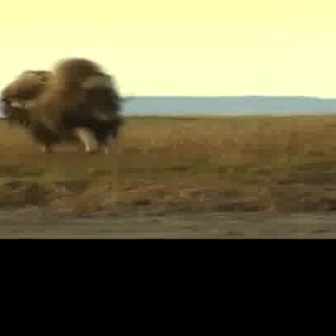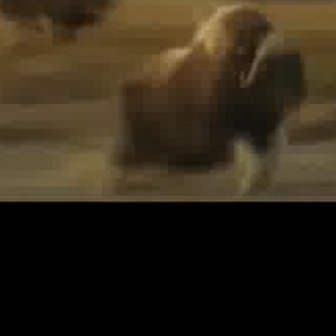
  Please identify the target specified by the bounding box [24,54,135,165] in the first image and locate it in the second image. Return the coordinates in [x_min,y_min,x_max,y_max] format.
Answer: [103,3,307,207]